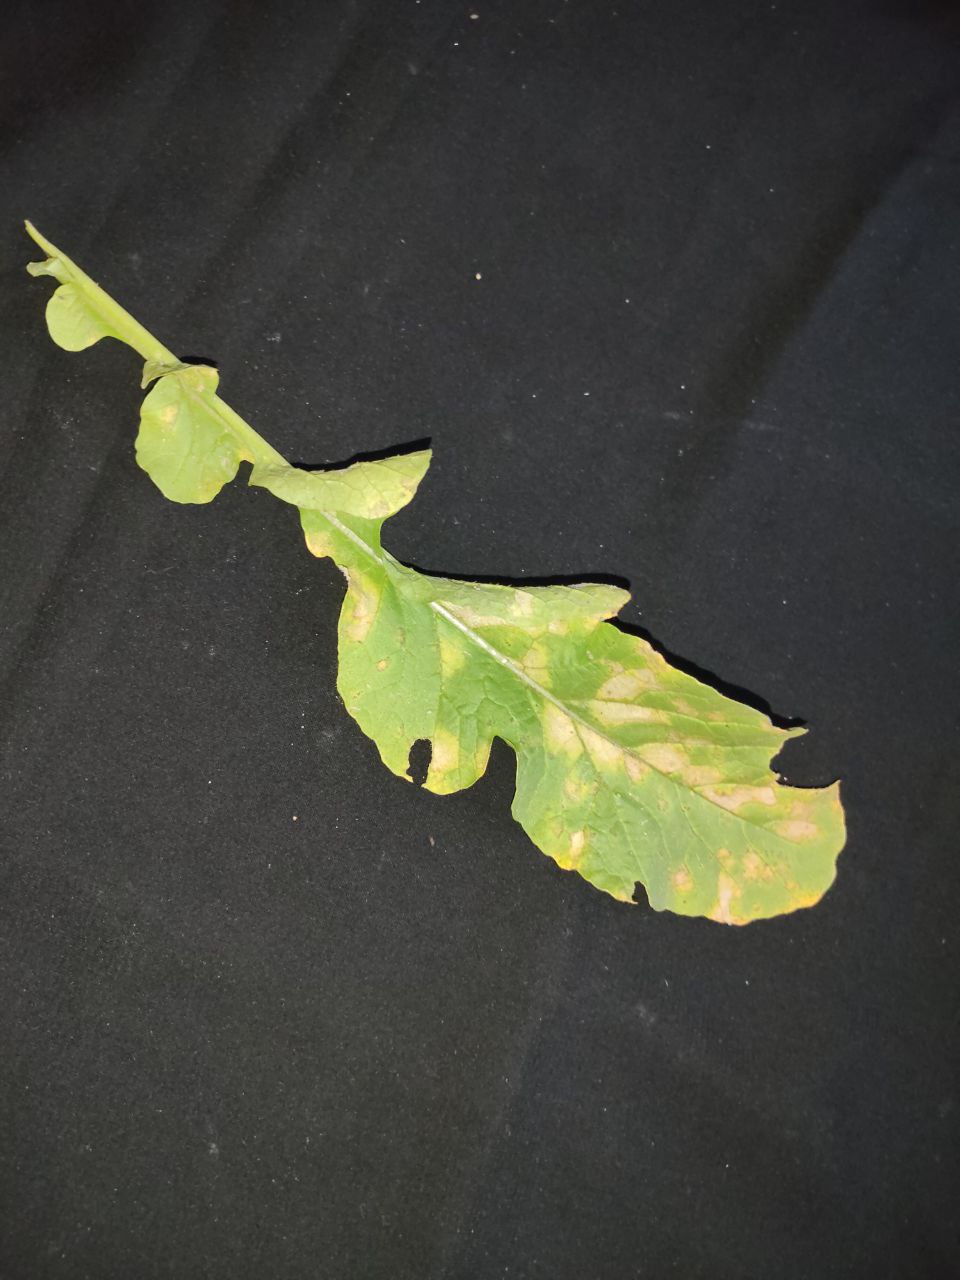
Label: Mosaic virus